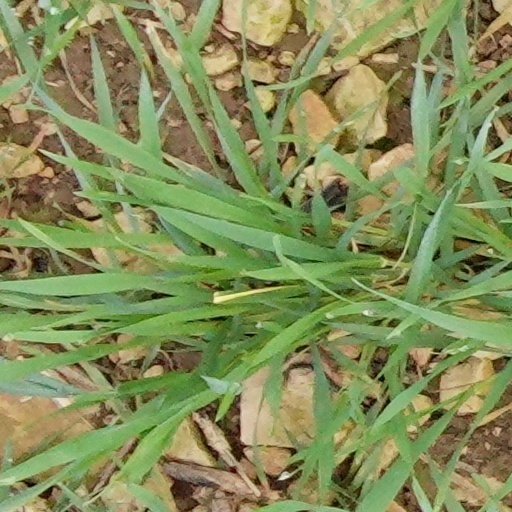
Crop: wheat